Sergei Smolin

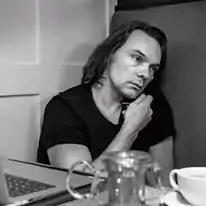

Sergei Borisovich Smolin aka Smok (November 22, 1962, Moscow) — Russian producer famous for his work with the band "", Andrey Makarevich, Igor Butman, Vadym Kholodenko, Aishwarya Majmudar, Clint Eastwood, Billy Gibbons and others.